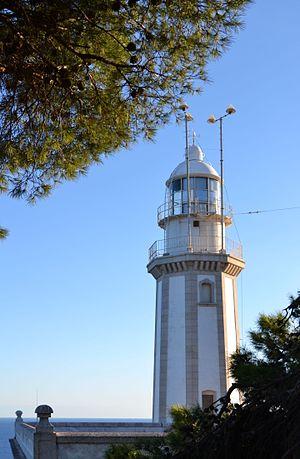
Liste des phares d'Espagne. Le listage est fait dans le sens inverse d'une montre, du Pays basque à la Catalogne.